Norddeutscher Lloyd

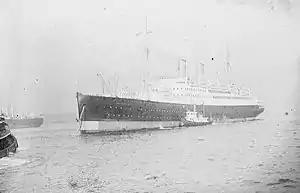
, later NDL's "Berlin"

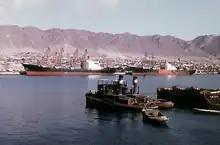
Two NDL cargo ships in Antofagasta – 1963

The 1929 economic crisis, which began in the U.S., affected German shipping companies. The NDL and the HAPAG therefore entered into a cooperation agreement in 1930, and beginning in 1935, instituted joint operations in the North Atlantic. The first signs of a merger were visible. By 1932, the NDL was in an economic crisis, with about 5,000 employees laid off, salary cuts, and red ink. Glässel was dismissed. The government placed both NDL and HAPAG in trusteeship under Siegfried von Roedern. Following the death of Stimming, Heinrich F. Albert briefly became head of NDL, followed after some eighteen months by the National Socialist Rudolph Firle. Bremen State Councillor Karl Lindemann was chairman of the board from 1933 to 1945. A program of economic recovery by divestments and restructuring was initiated. HBAL and the Roland Line became independent companies once more, and other companies took over services to Africa and the Mediterranean. The Nazi regime ordered both NDL and HAPAG to relinquish ships to other companies which were to operate in their regions without competition from other German companies, in particular to Hamburg Süd, the Deutsche Afrika-Linien, and the Deutsche Levante Linie.